List of butterflies of Peninsular Malaysia

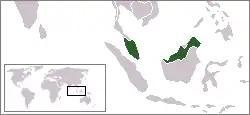
Location of Malaysia

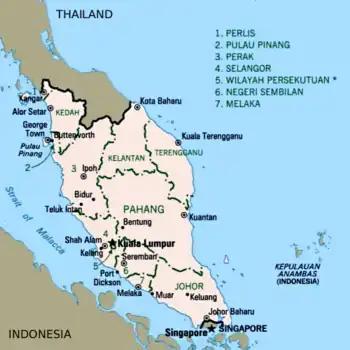
Peninsular Malaysia

This is a list of butterflies of Peninsular Malaysia. About 1,180 species are known from Peninsular Malaysia. The environment of Malaysia is varied and Malaysia's ecology is megadiverse, with a biodiverse range of flora and fauna found in various ecoregions throughout the country.